Crown snow-load

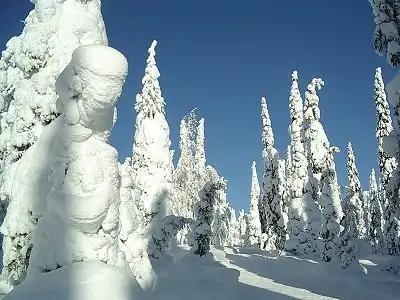
Crown snow-load on "Picea abies" in Kuusamo, Finland

Crown snow-load is snow and hard rime that accumulates on tree crowns in a cold climate. There are two main climatic conditions in which this phenomenon chiefly takes place. Hard rime is formed when subcooled droplets of fog or low-level stratus cloud freeze on the windward (wind-facing) side of tree branches, buildings, or any other solid objects. This takes place usually with moderate wind speeds from and air temperatures between . Snow may accumulate directly on the trees when a warm front brings wet snow, the air temperature is slightly above the freezing point and the surface of the tree is colder due to a preceding cold spell.